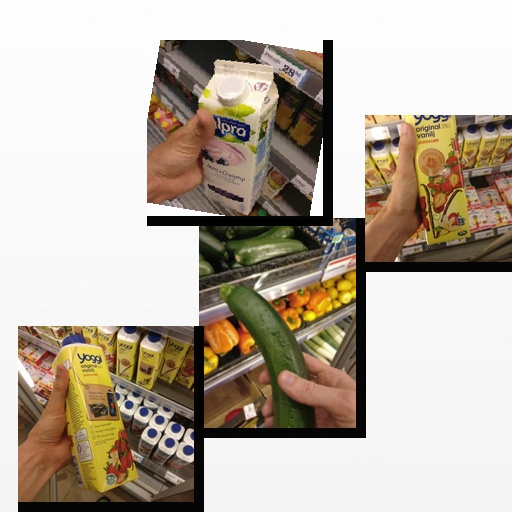
Food items: strawberry_yoghurt, zucchini, blueberry_soy_yogurt, strawberry_yogurt